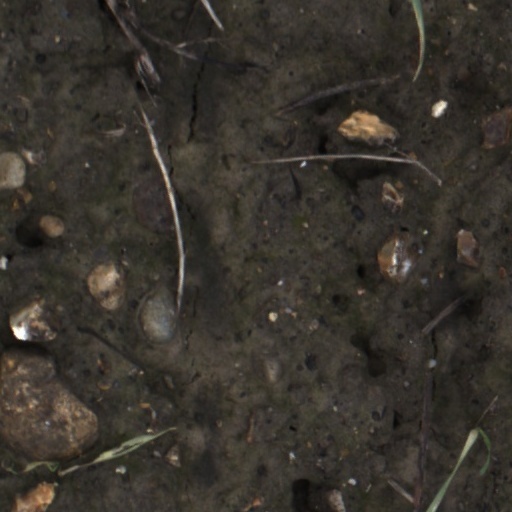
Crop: wheat